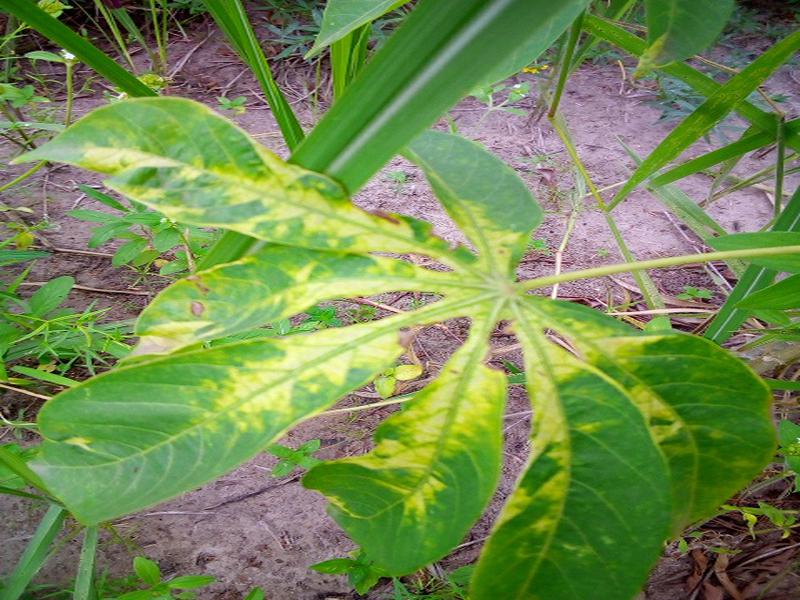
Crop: cassava
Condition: mosaic_disease